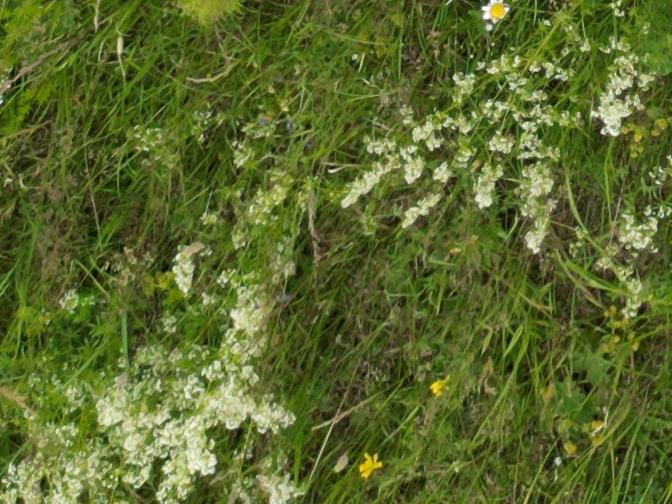
Flowers visible: yarrow flowers